Mandeville's Travels

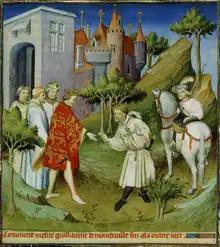
Jean de Mandeville is sent forth from England on his expedition by Edward II

According to the book, John de Mandeville crossed the sea in 1332. He traversed by way of Turkey (Asia Minor and Cilicia), Tartary, Persia, Armenia, the Holy Land, Syria, Arabia, Egypt, Libya, Abyssinia, Chaldea, the land of the Amazons, India, China and many countries in the region. He had often been to Jerusalem, and had written in Romance languages as they were generally more widely understood than Latin.